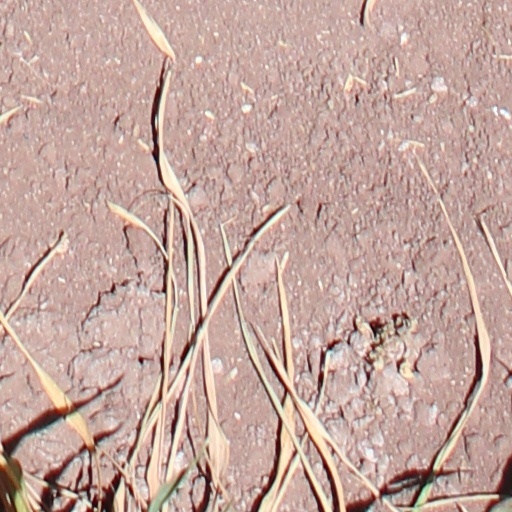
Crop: wheat